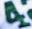
Number: 4